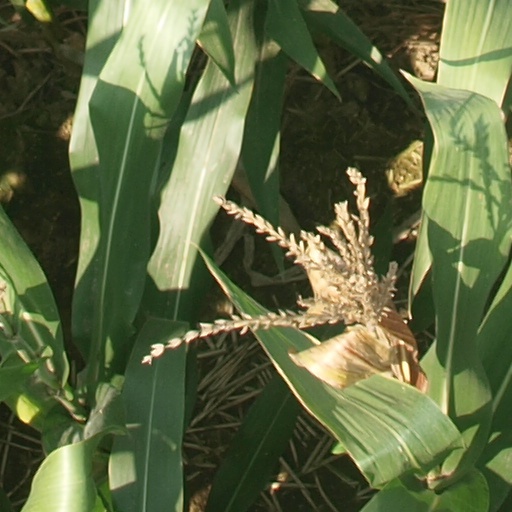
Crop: maize; corn